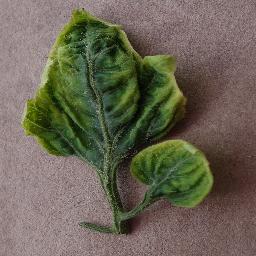
Label: Tomato___Tomato_Yellow_Leaf_Curl_Virus